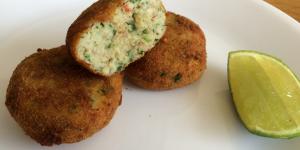
nuggets de pescado y surimi